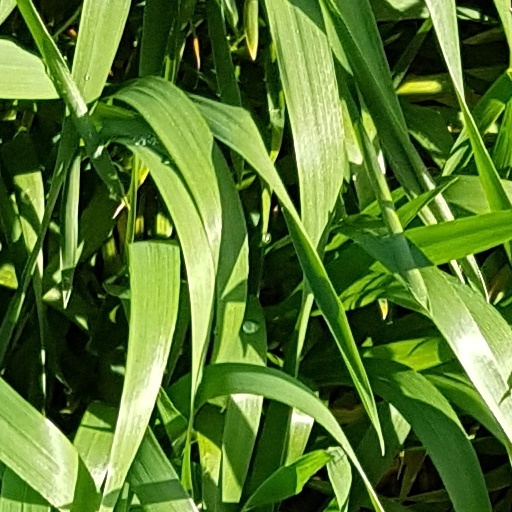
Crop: wheat